Amazonian streaked antwren

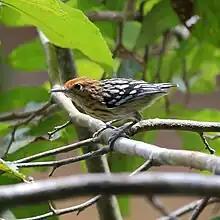
Female at Apiacás, Mato Grosso

The Amazonian streaked antwren was described and illustrated by the English zoologist Philip Sclater in 1858 and given its current binomial name "Myrmotherula multostriata". By the early twentieth century it and what are now the Guianan streaked antwren ("M. surinamensis") and the Pacific antwren ("M. pacifica") were considered conspecific as the "streaked antwren". Differences in their plumage and voice indicate that they are separate species. The Amazonian streaked antwren is monotypic: No subspecies are recognized.